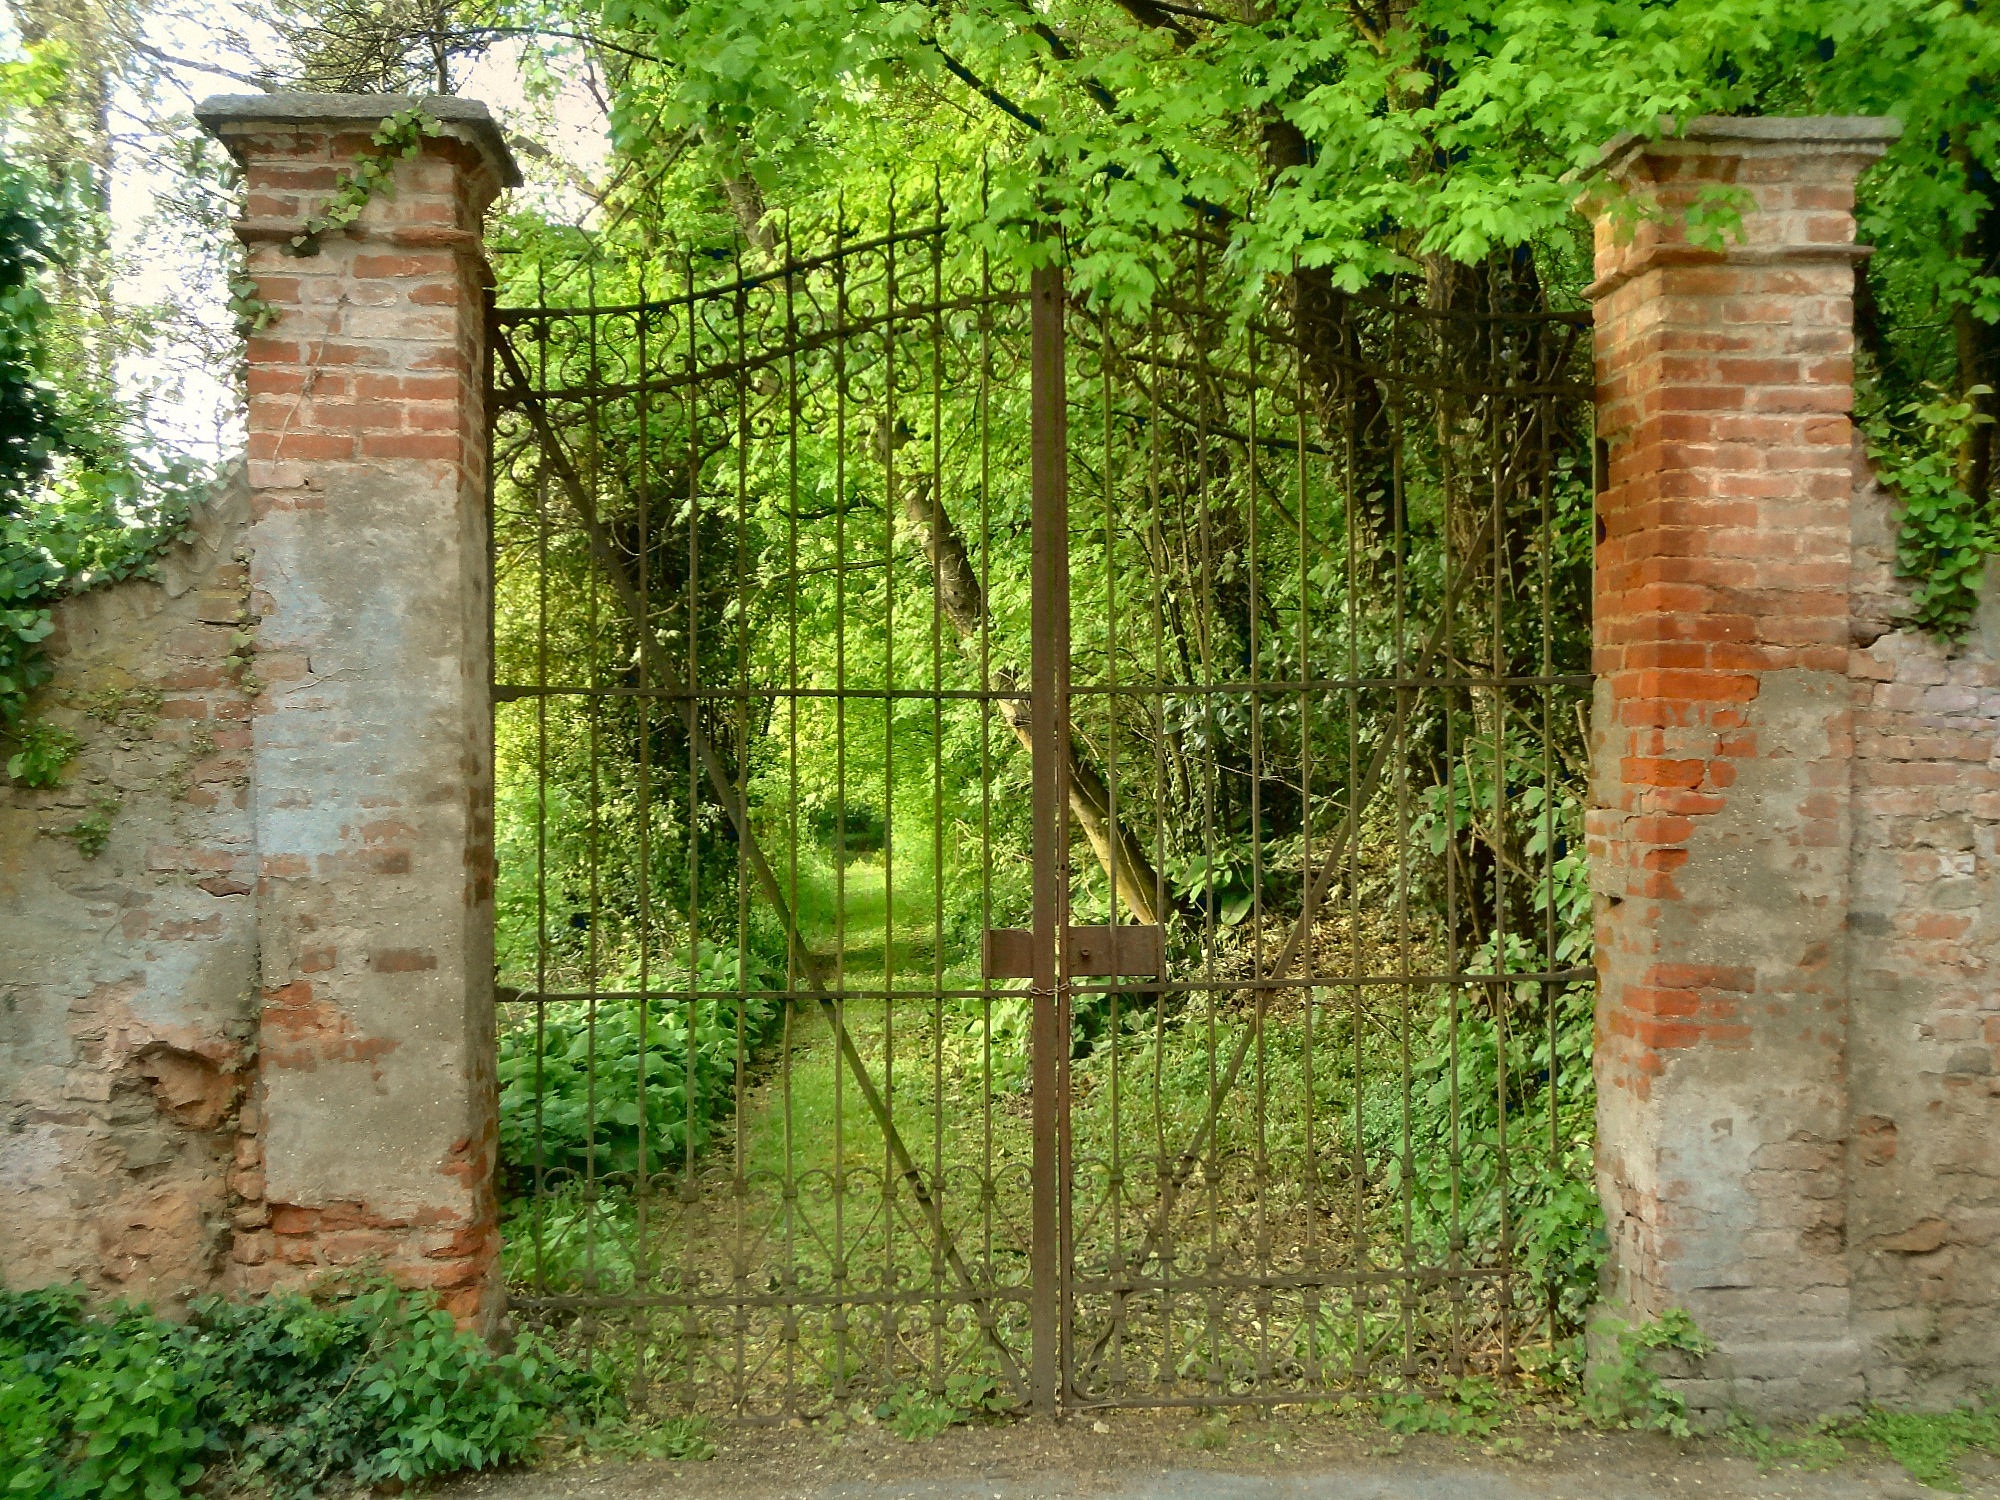
tree, fence, trail, wall, entrance, park, garden, gate, woodland, parks, yard, rural area, viale, threshold, outdoor structure